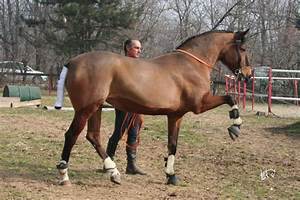
Label: cavallo